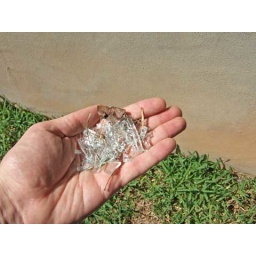
Shattered glass I found in the grass